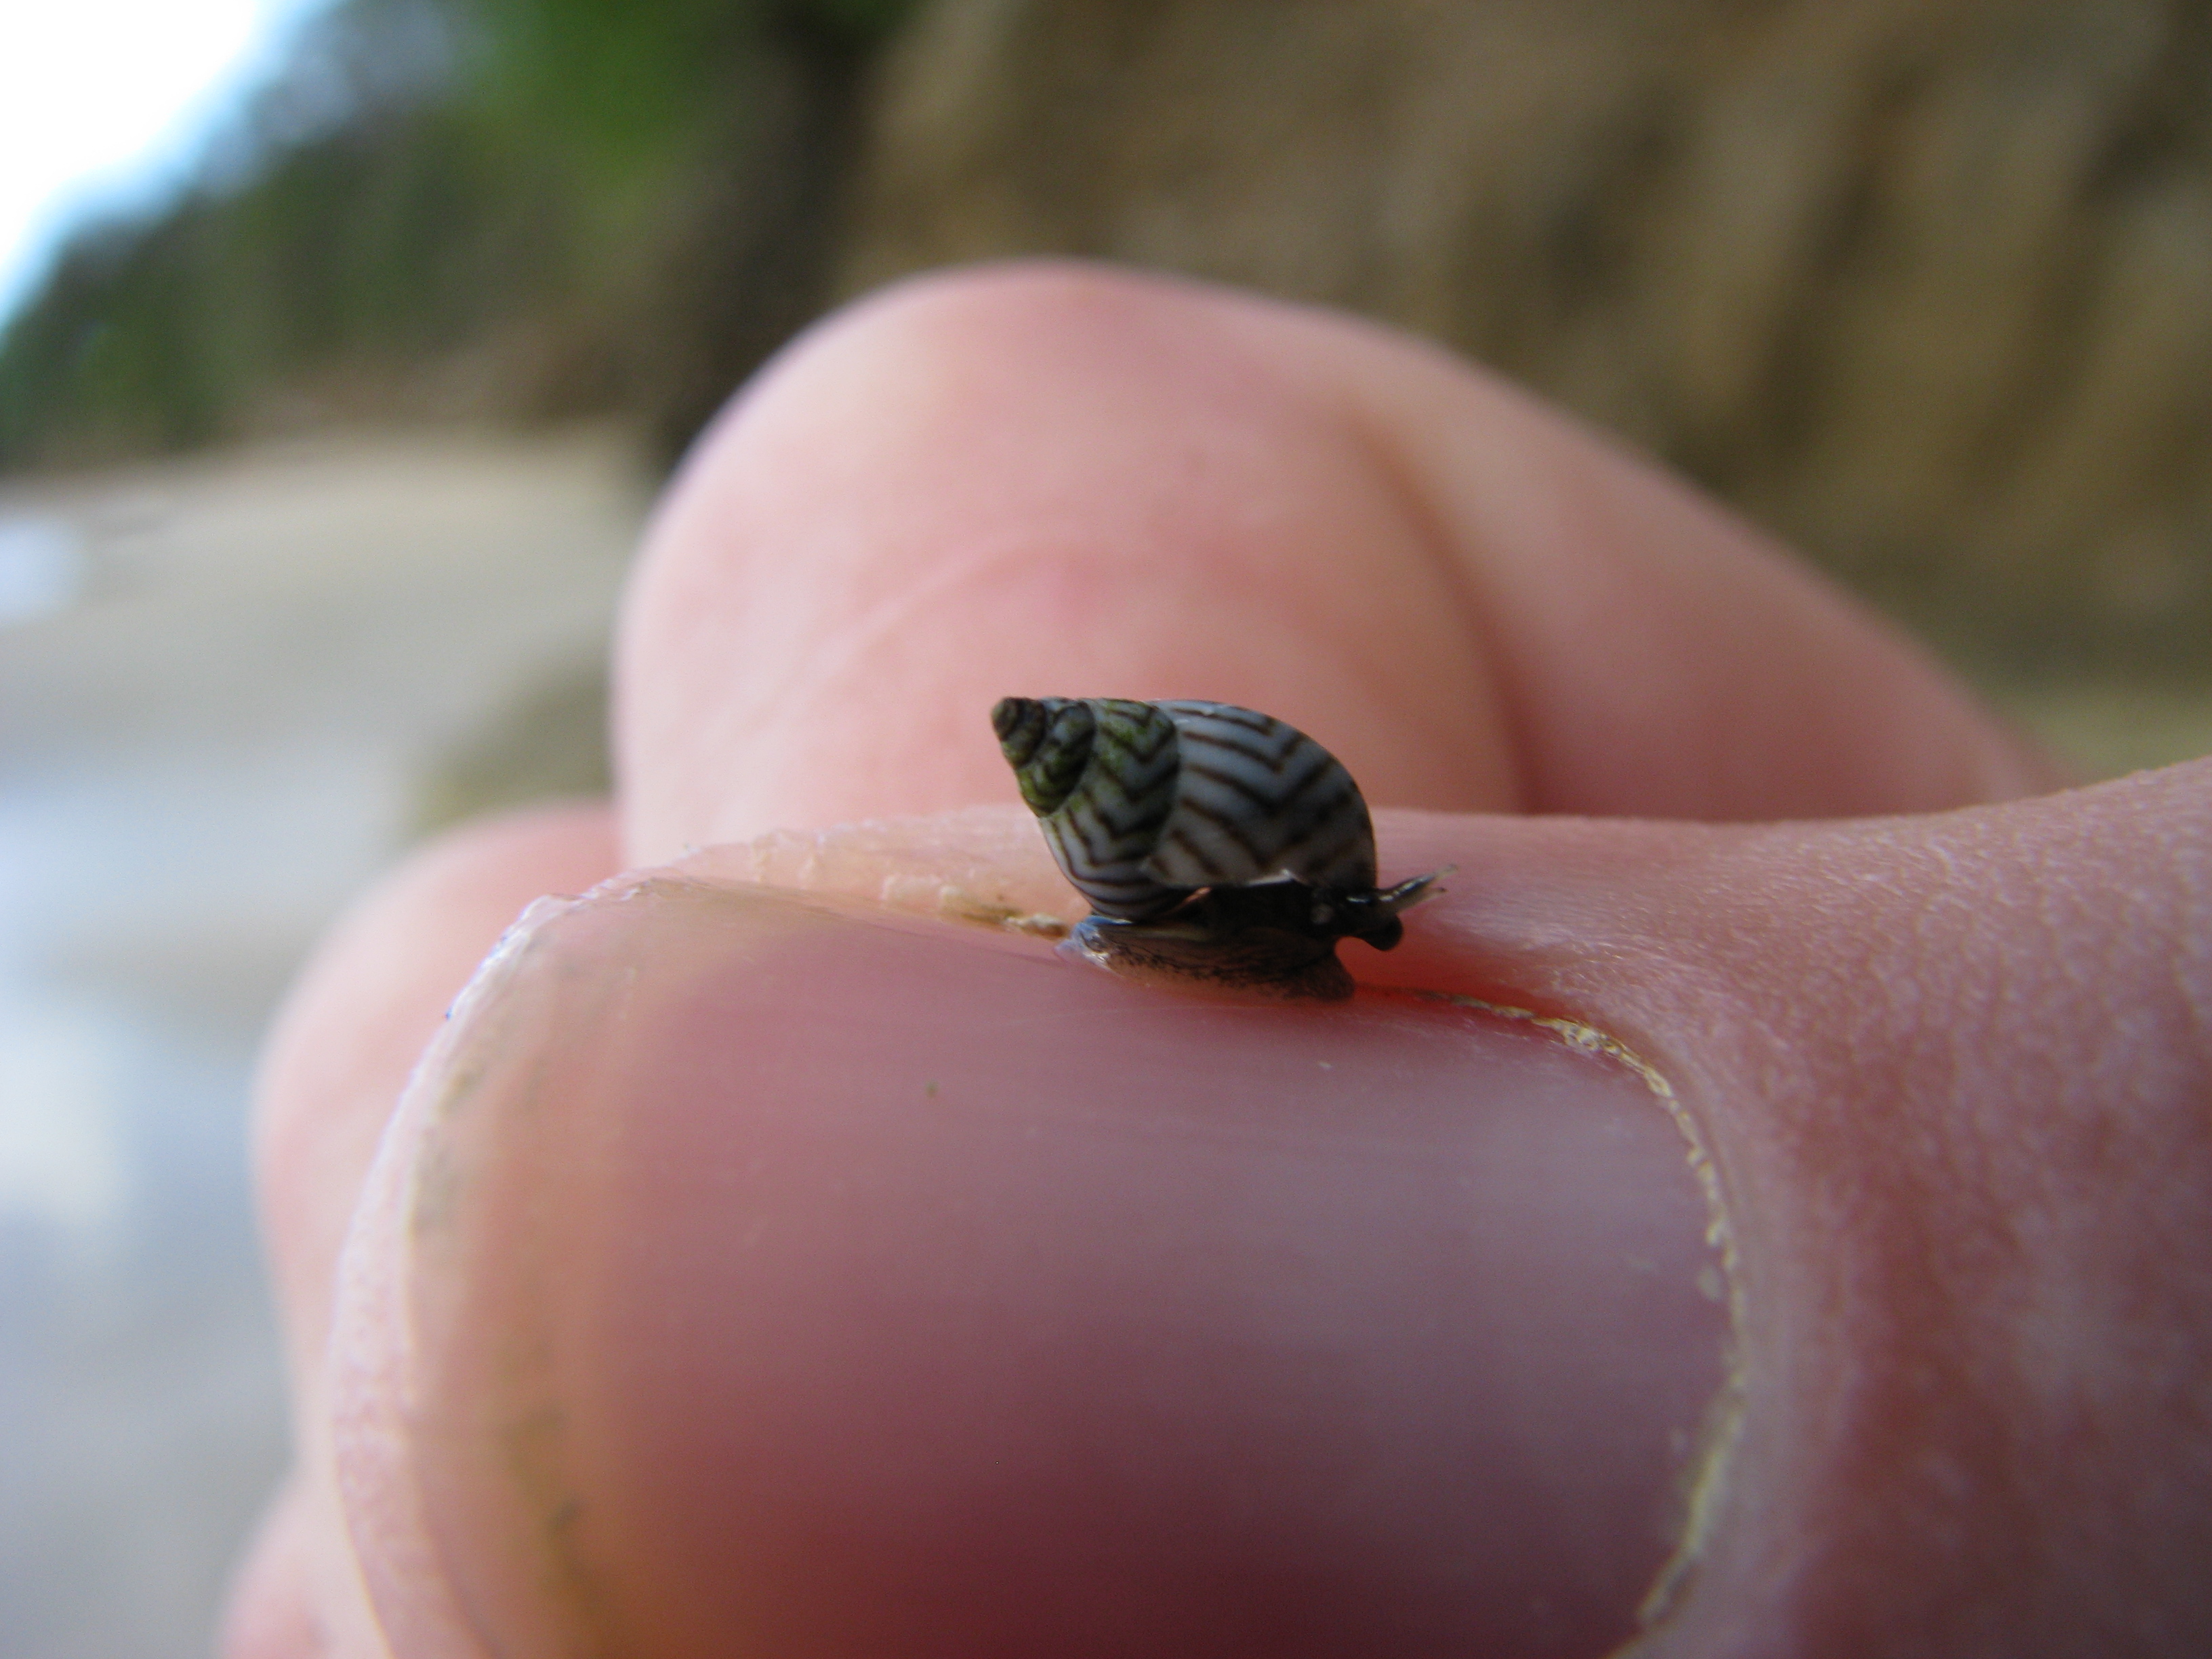
hermit, crab, Aguadilla, puerto rico, Kinosternidae, turtle, finger, Pond turtle, hand, reptile, organism, terrapin, painted turtle, adaptation, common snapping turtle, nail, red eared slider, thumb, tortoise